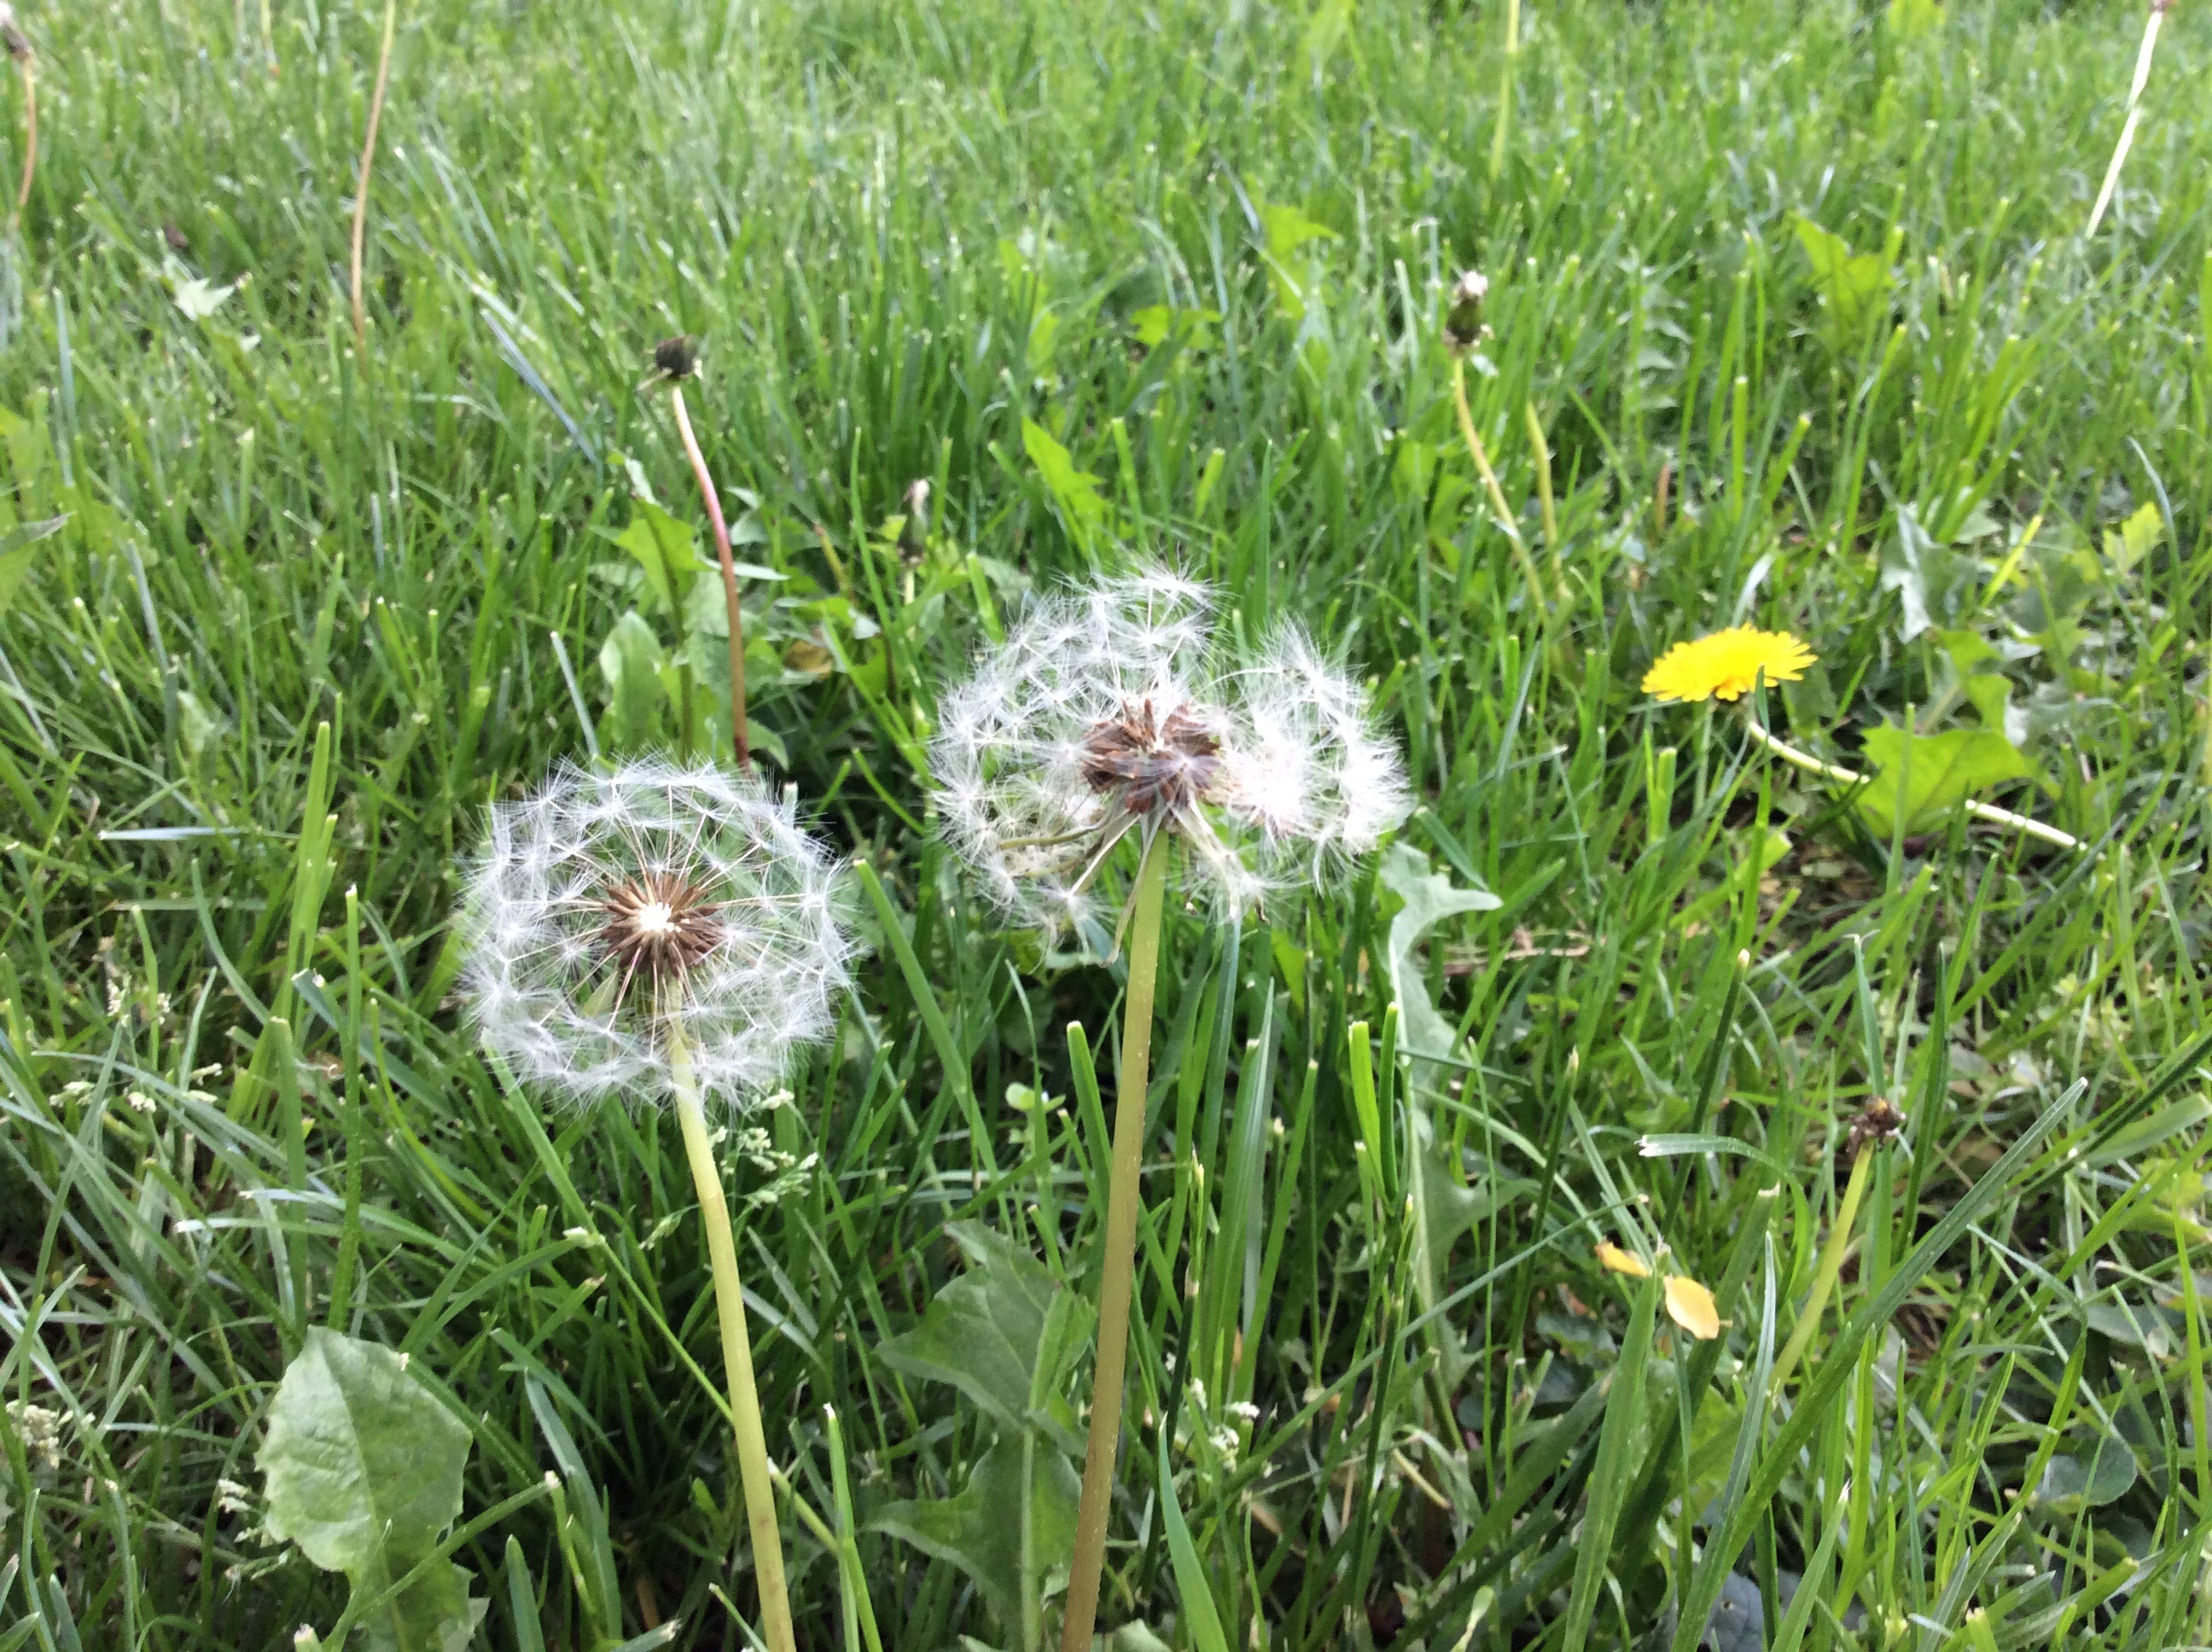
nature, grass, plant, lawn, meadow, dandelion, prairie, flower, spring, produce, macro, botany, close, flora, wildflower, grassland, thistle, faded, flowering plant, daisy family, grass family, land plant, flatweed